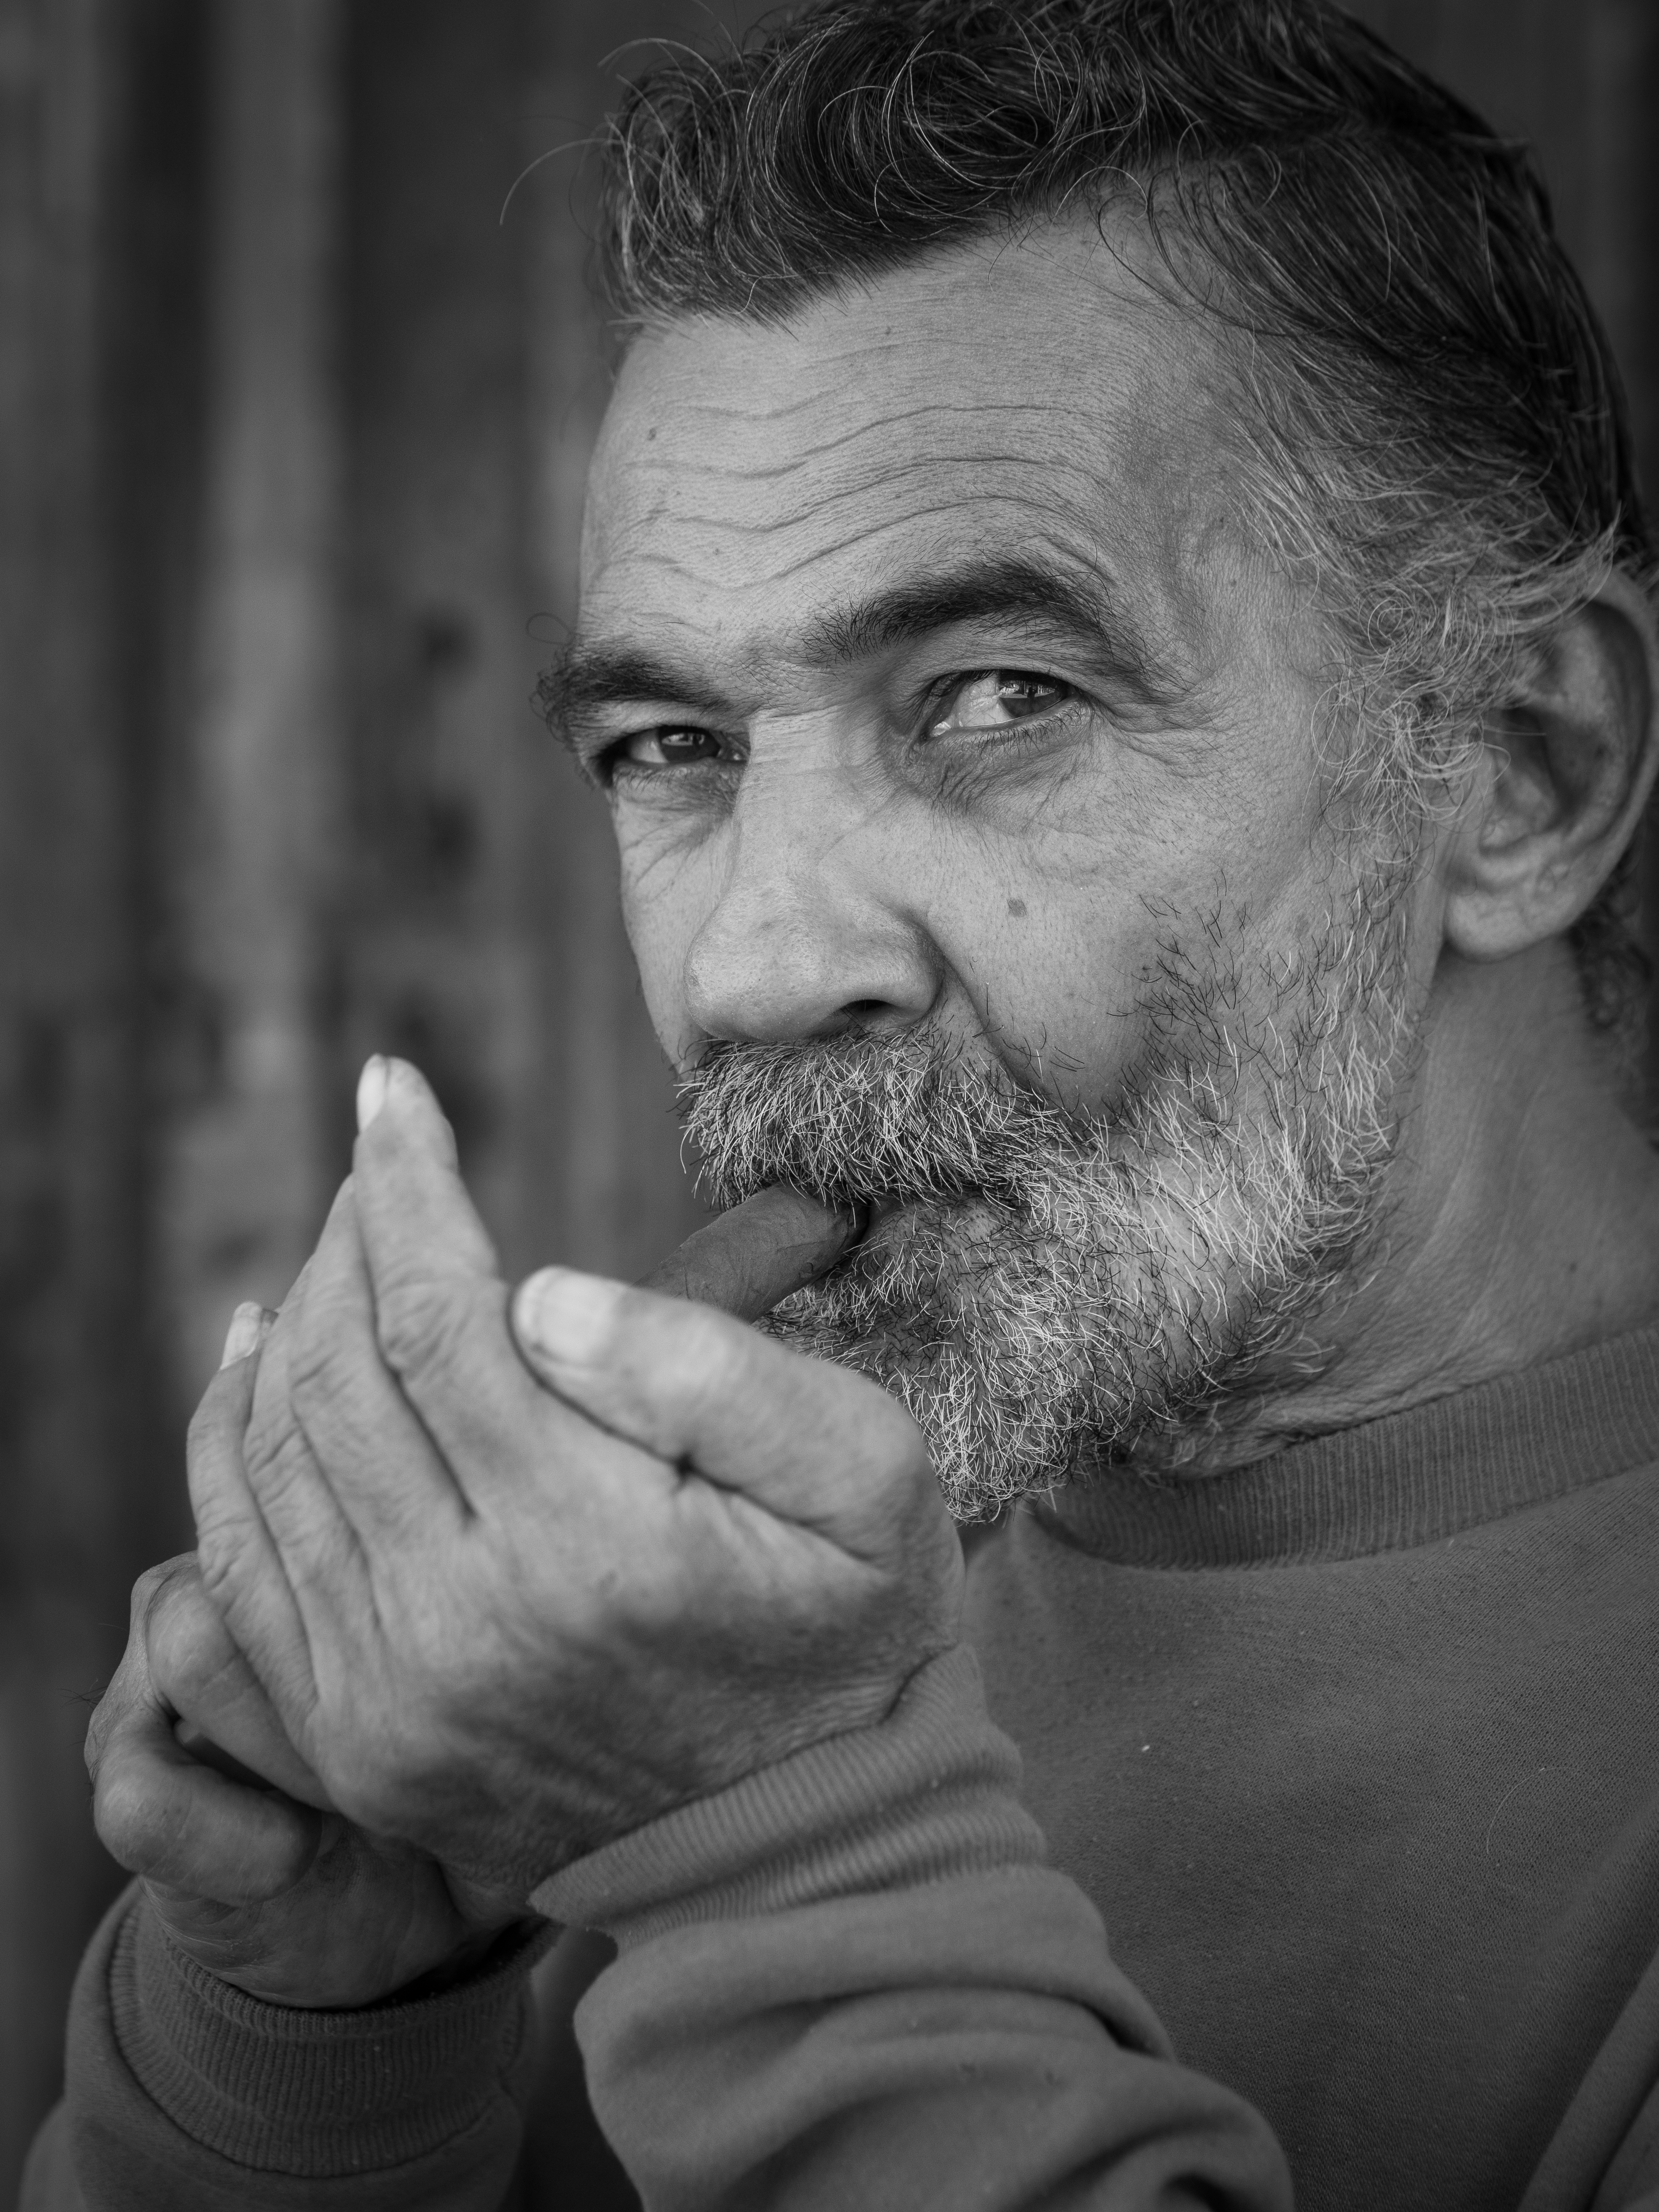
hand, man, person, black and white, hair, white, street, photography, ebook, male, portrait, training, black, monochrome, beard, streetphotography, flickr, face, thomas, video, head, olympus, omd, fuji, leica, monochrom, leuthard, hcb, thomasleuthard, monochrome photography, portrait photography, facial hair